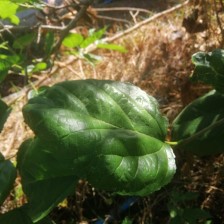
Variety: BlackAustralia